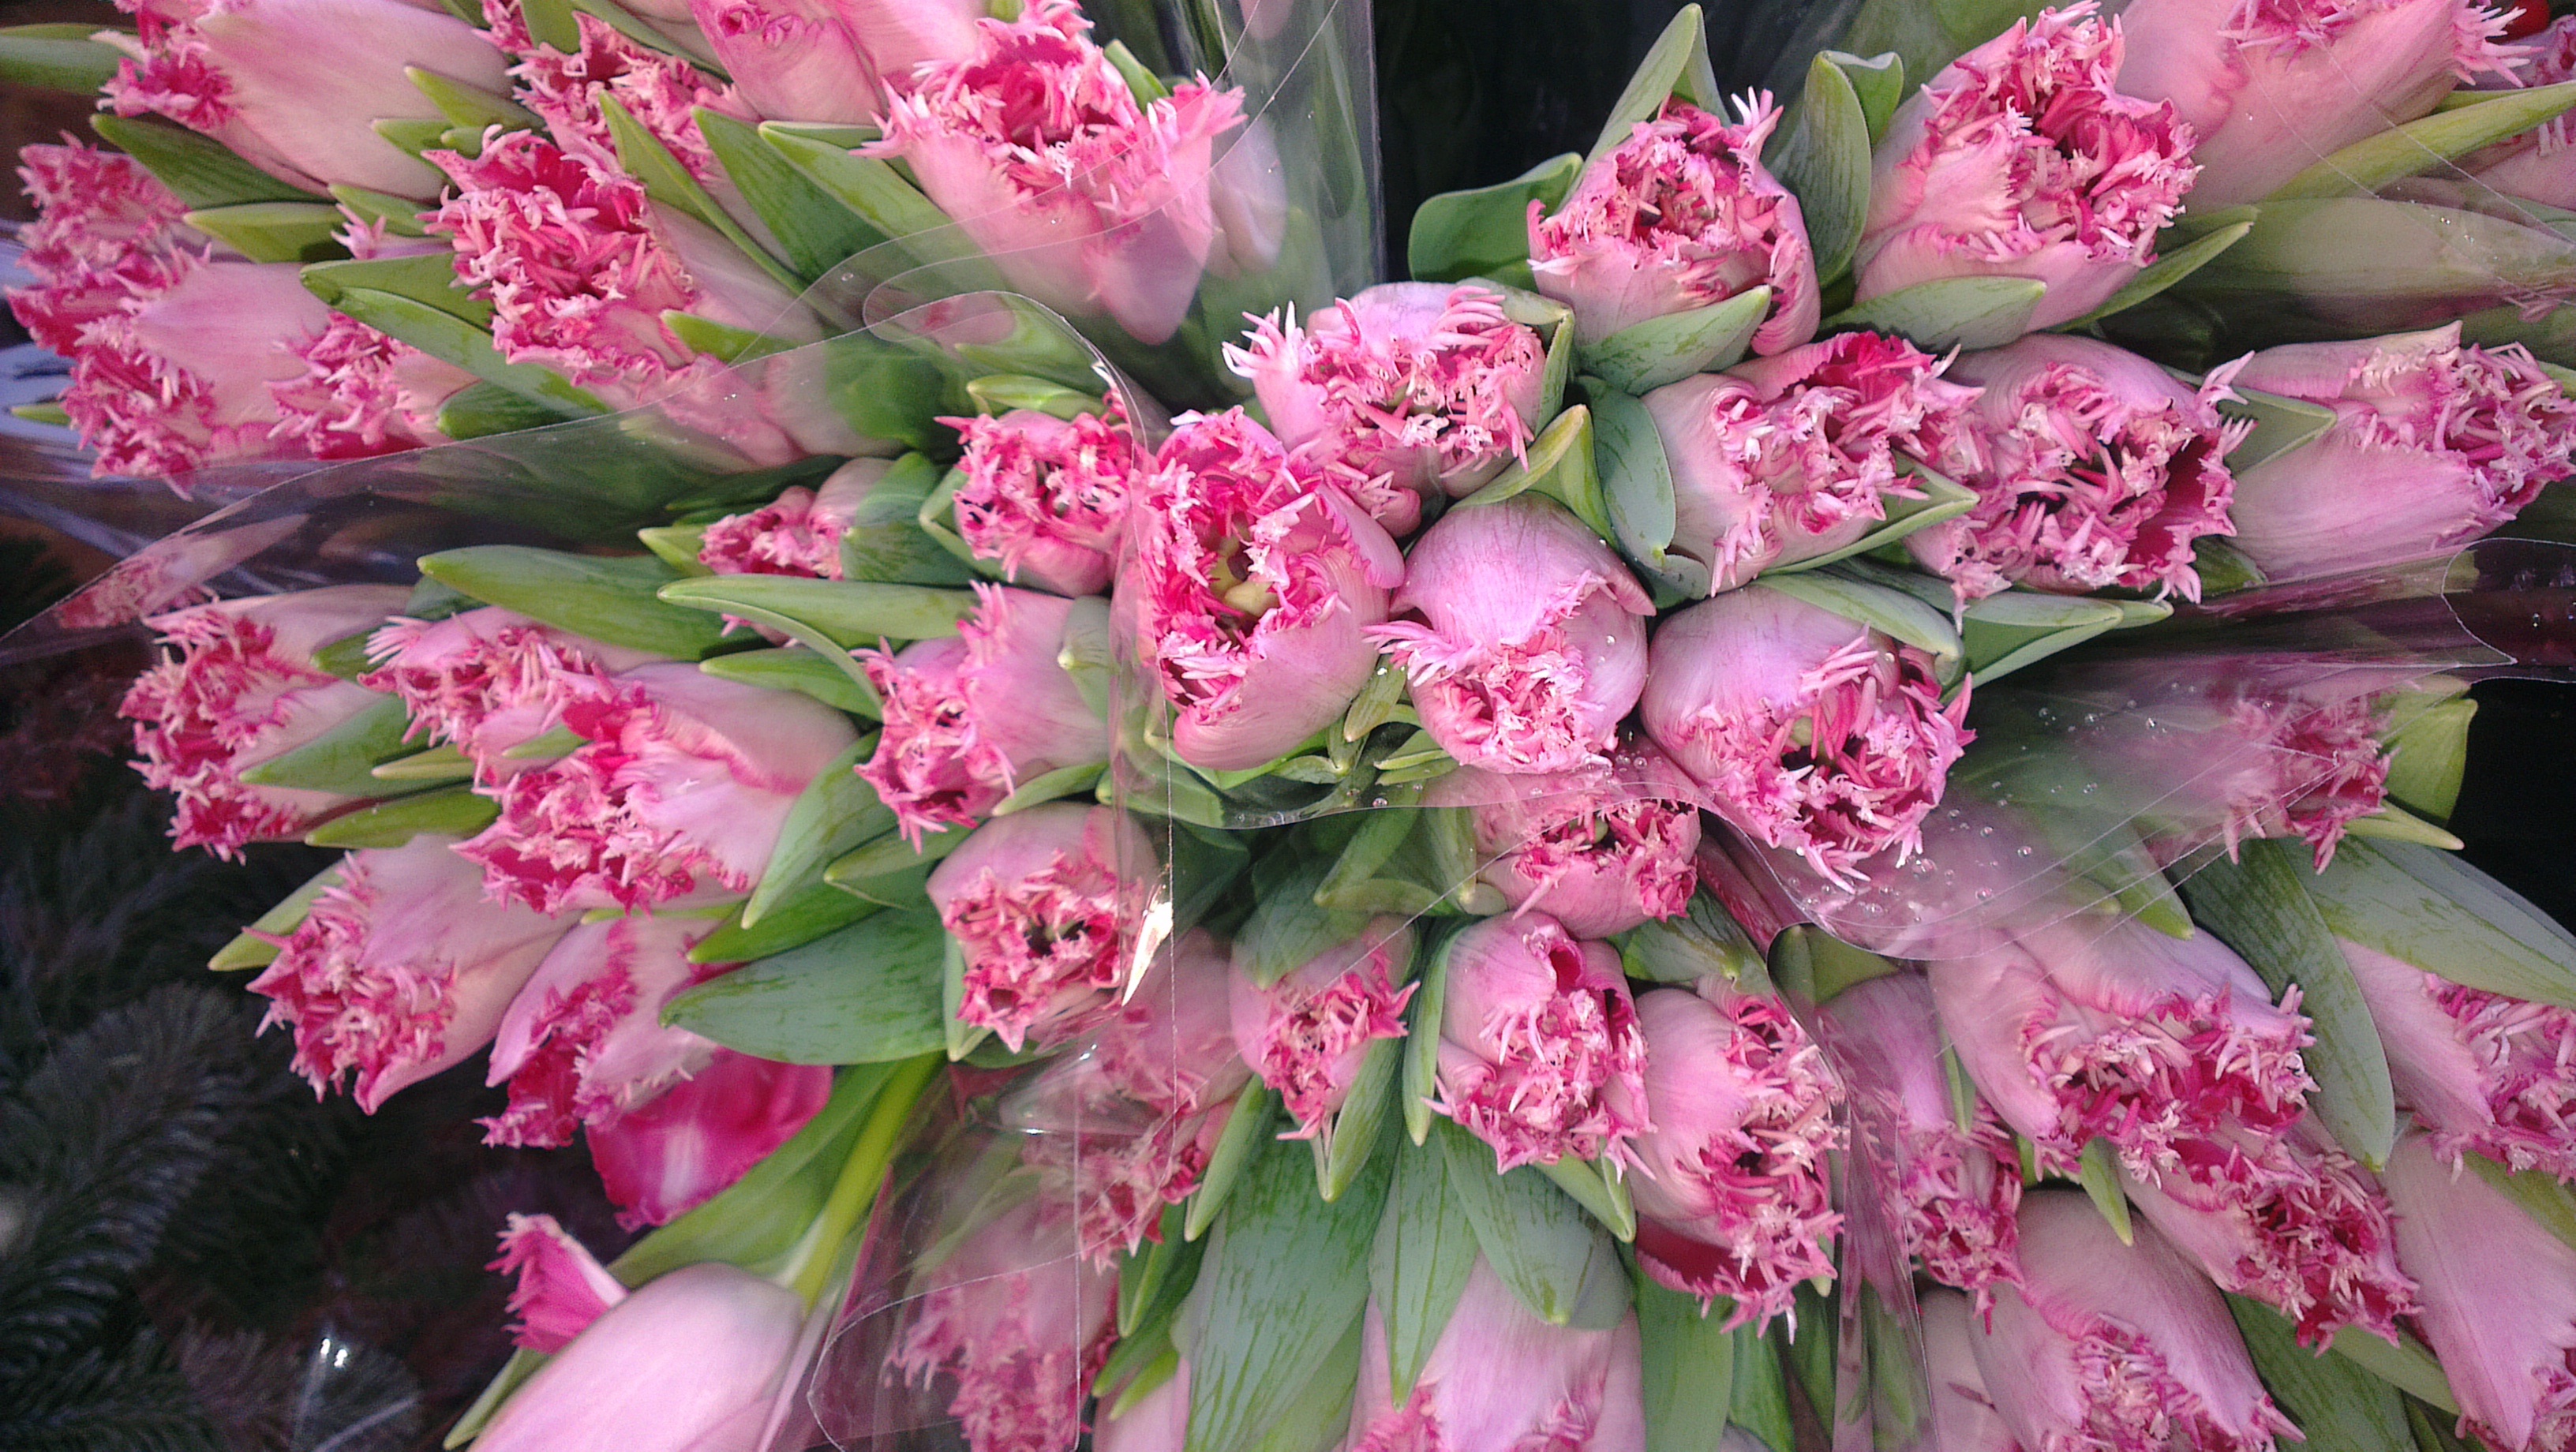
blossom, plant, flower, tulip, gift, spring, produce, botany, pink, flora, flowers, shrub, floristry, gladiolus, flowering plant, flower bouquet, cut flowers, woody plant, land plant